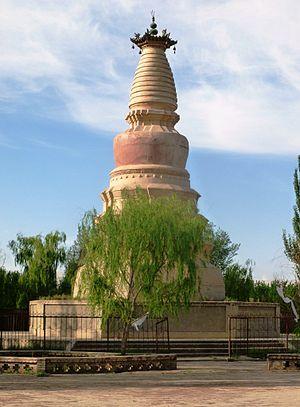
Le stūpa ou stoupa, est une structure architecturale bouddhiste et jaïna que l'on trouve dans le sous-continent indien, dont il est originaire, mais aussi dans le reste de l'Asie, où il a suivi l'expansion du bouddhisme. C'est à la fois une représentation aniconique du Bouddha et un monument commémorant sa mort ou parinirvana.
Dunhuang, parfois orthographié Touen-Houang ou Toun-houang, est une ville-district de la province du Gansu en Chine. Elle est placée sous la juridiction de la ville-préfecture de Jiuquan. Son territoire, essentiellement désertique, s'étend sur 26 960 km². Cette ville est surtout connue pour abriter des grottes bouddhistes notamment celles de Mogao et de Qianfo Dong. Cette ville était sur la route de la soie.
Kumārajīva ou Kumarajiva 344-413 ou 350-409, est un moine bouddhiste koutchéen traducteur et érudit, versé dans la littérature védique, le canon pali et les textes mahayana. Il dirigea à Chang'an durant les quinze dernières années de sa vie la traduction en chinois d’au moins vingt-quatre ouvrages qui exercèrent une influence considérable sur le bouddhisme chinois. Ses traductions, écrites dans une langue fluide et claire, pénétrées de la pensée prajnaparamita et madhyamika, font encore autorité. Il est considéré comme le patriarche de l’école des Trois Traités.